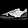
Label: Sneaker